Prey the Stars

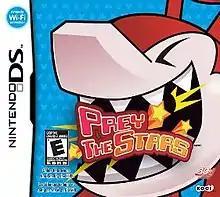
US box art

Prey the Stars (known as in Japan and Prey the Stars: Gabu Gabu Planet in the PAL region) is a video game for the Nintendo DS from Koei.